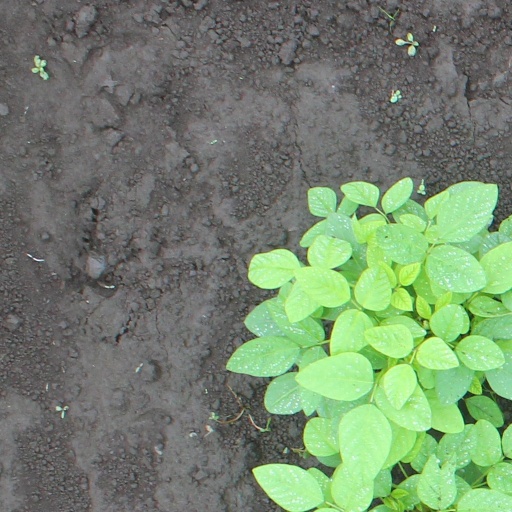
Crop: soybean